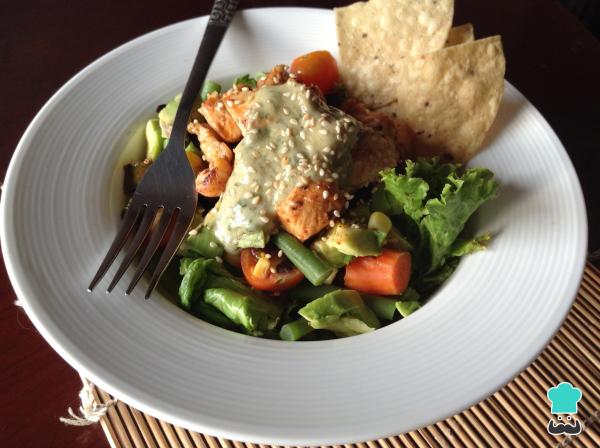
Sirve la ensalada mezclando la lechuga verde con el resto de verduras y añadiendo cuadros de pechuga de pollo salteados. Añade las tortillas de maíz y el aderezo para taco salad y disfruta de esta deliciosa receta con un toque tex mex. Y si quieres conocer auténticos tacos mexicanos, no te pierdas la receta de tacos de chicharrón o tacos al pastor.